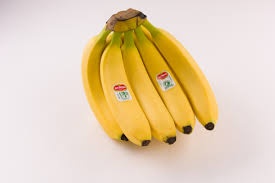
Label: banana